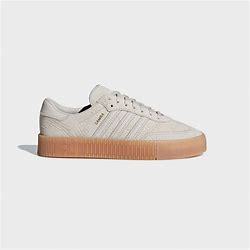
Brand: adidas
Model: Sambarose Skate